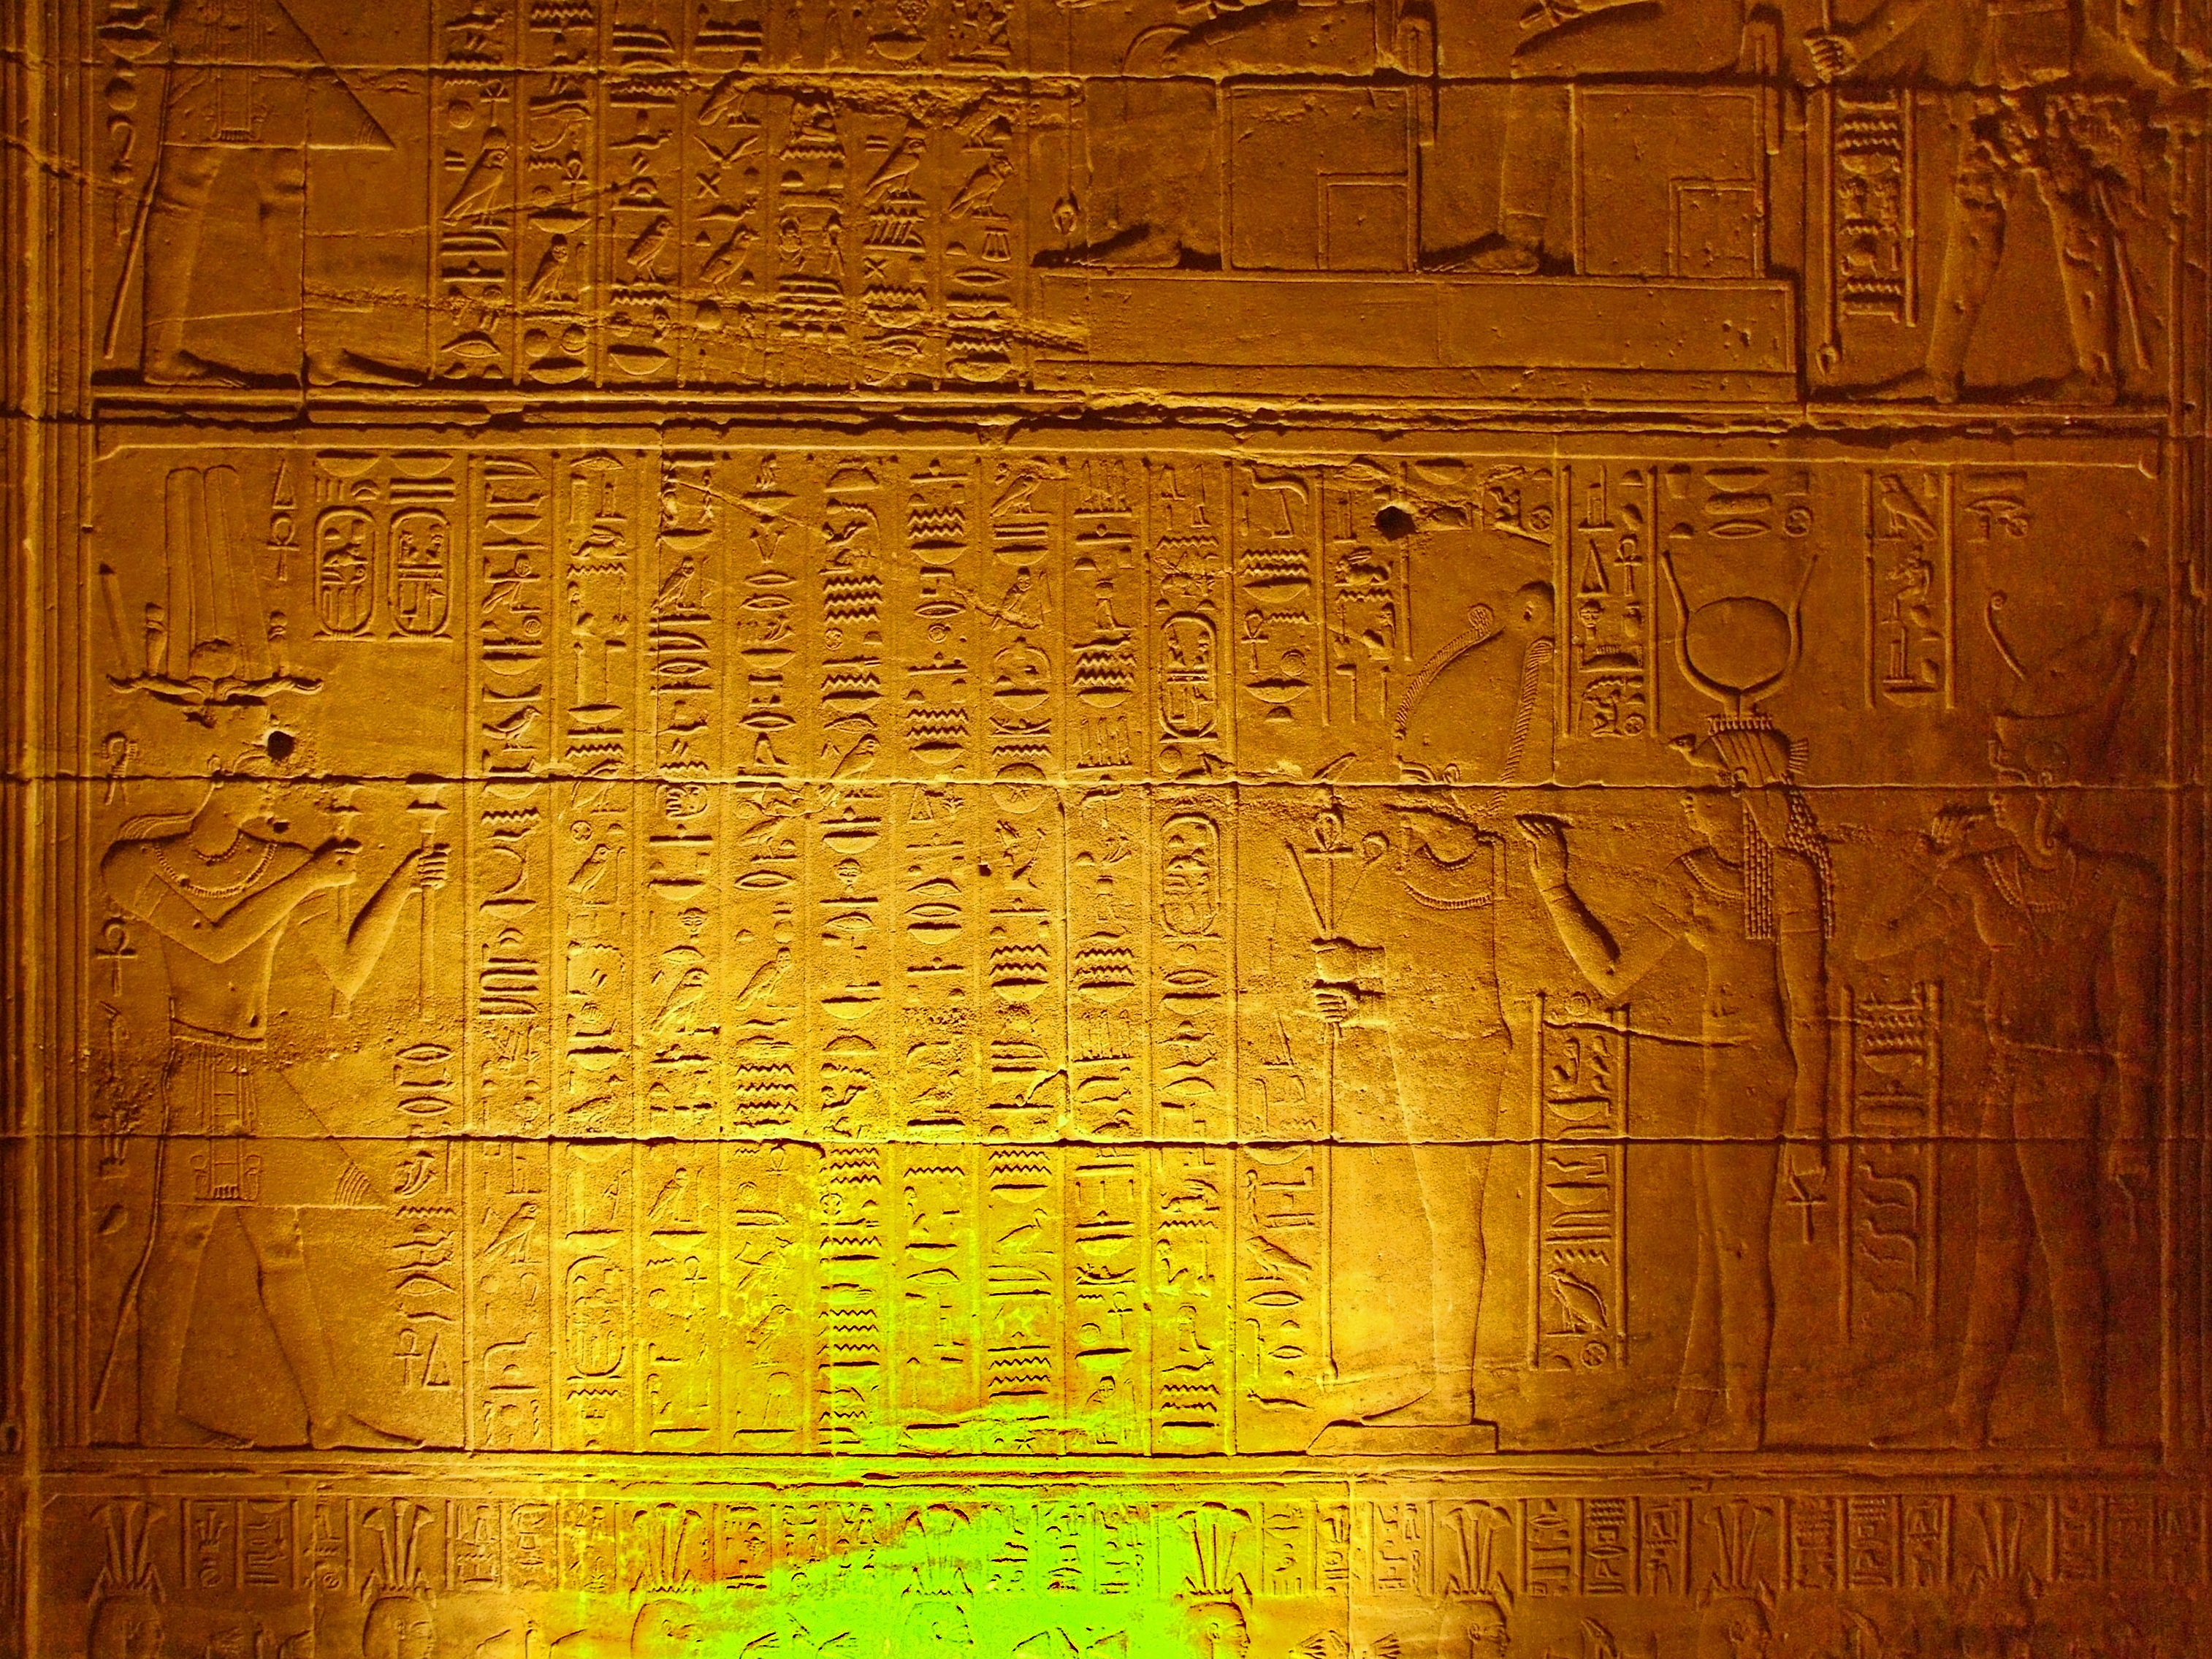
wood, texture, floor, number, wall, yellow, egypt, art, temple, calendar, carving, relief, stele, ancient history